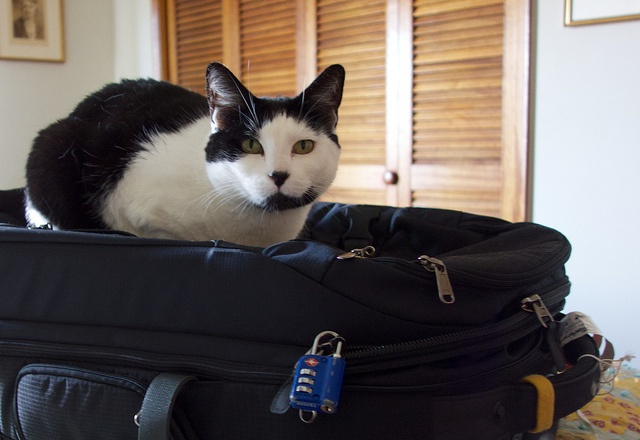
a close up of a cat laying on a luggage bag
A black and white cat sits atop a suitcase.
The black and white cat is on top of the suitcase
A black and white car sitting on top of a suitcase.
A black and white cat sitting on a suitcase.